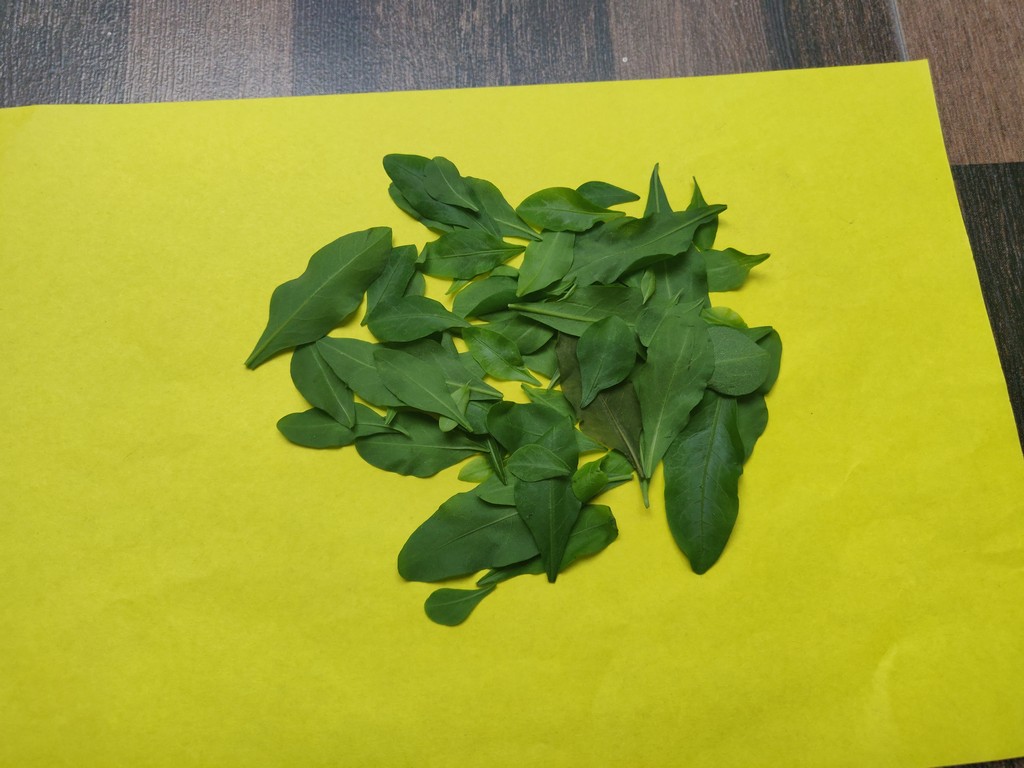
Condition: Healthy
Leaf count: multiple
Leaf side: unknown